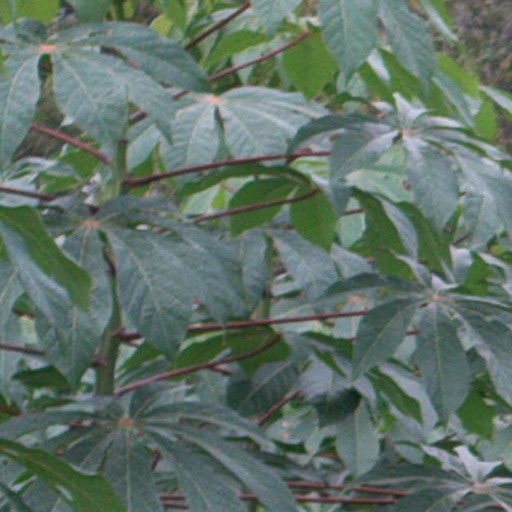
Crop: cassava